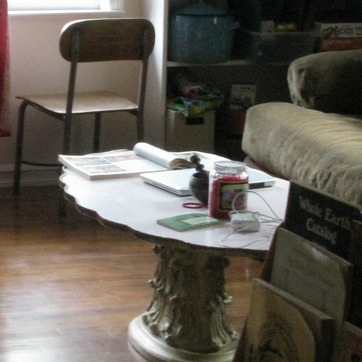
Material: paper